Nam phrik ong

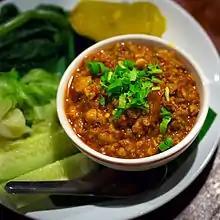
"Nam phrik ong" (foreground)

Nam phrik ong is a popular Thai food in Northern Thailand. It is often paired with sticky rice, pork and fresh vegetables such as cucumber, lentils, Chinese cabbage etc.